USS Abraham Lincoln (SSBN-602)

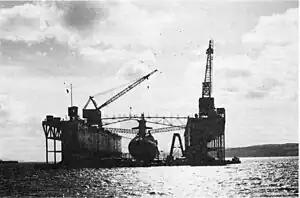
"Abraham Lincoln" undergoing repairs in floating drydock at Holy Loch, Scotland, on 19 March 1963.

"Abraham Lincoln" operated out of Holy Loch for the next four years. She alternated periods of upkeep at Holy Loch alongside "Proteus" or submarine tender with deterrent patrols from that port.